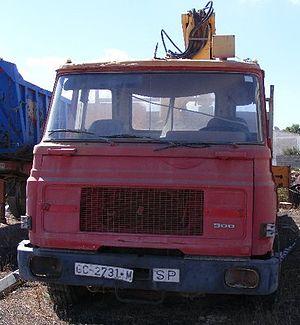
Barreiros SA était une entreprise de construction de tracteurs, d'automobiles et de camions espagnol fondée en 1954.